The Iron Maidens

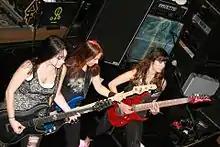
L-R: Nikki Stringfield, Wanda Ortiz, and guest guitarist Nili Brosh

In August 2010, The Iron Maidens released a DVD of their Japan tour titled "Metal Gathering Tour Live in Japan 2010".